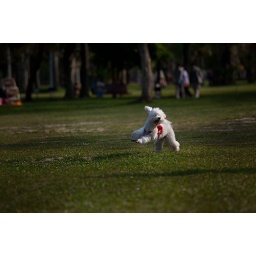
Cute little excited dog playing at the field in Daan park, Taipei, Taiwan